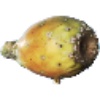
Label: cactus_fruit